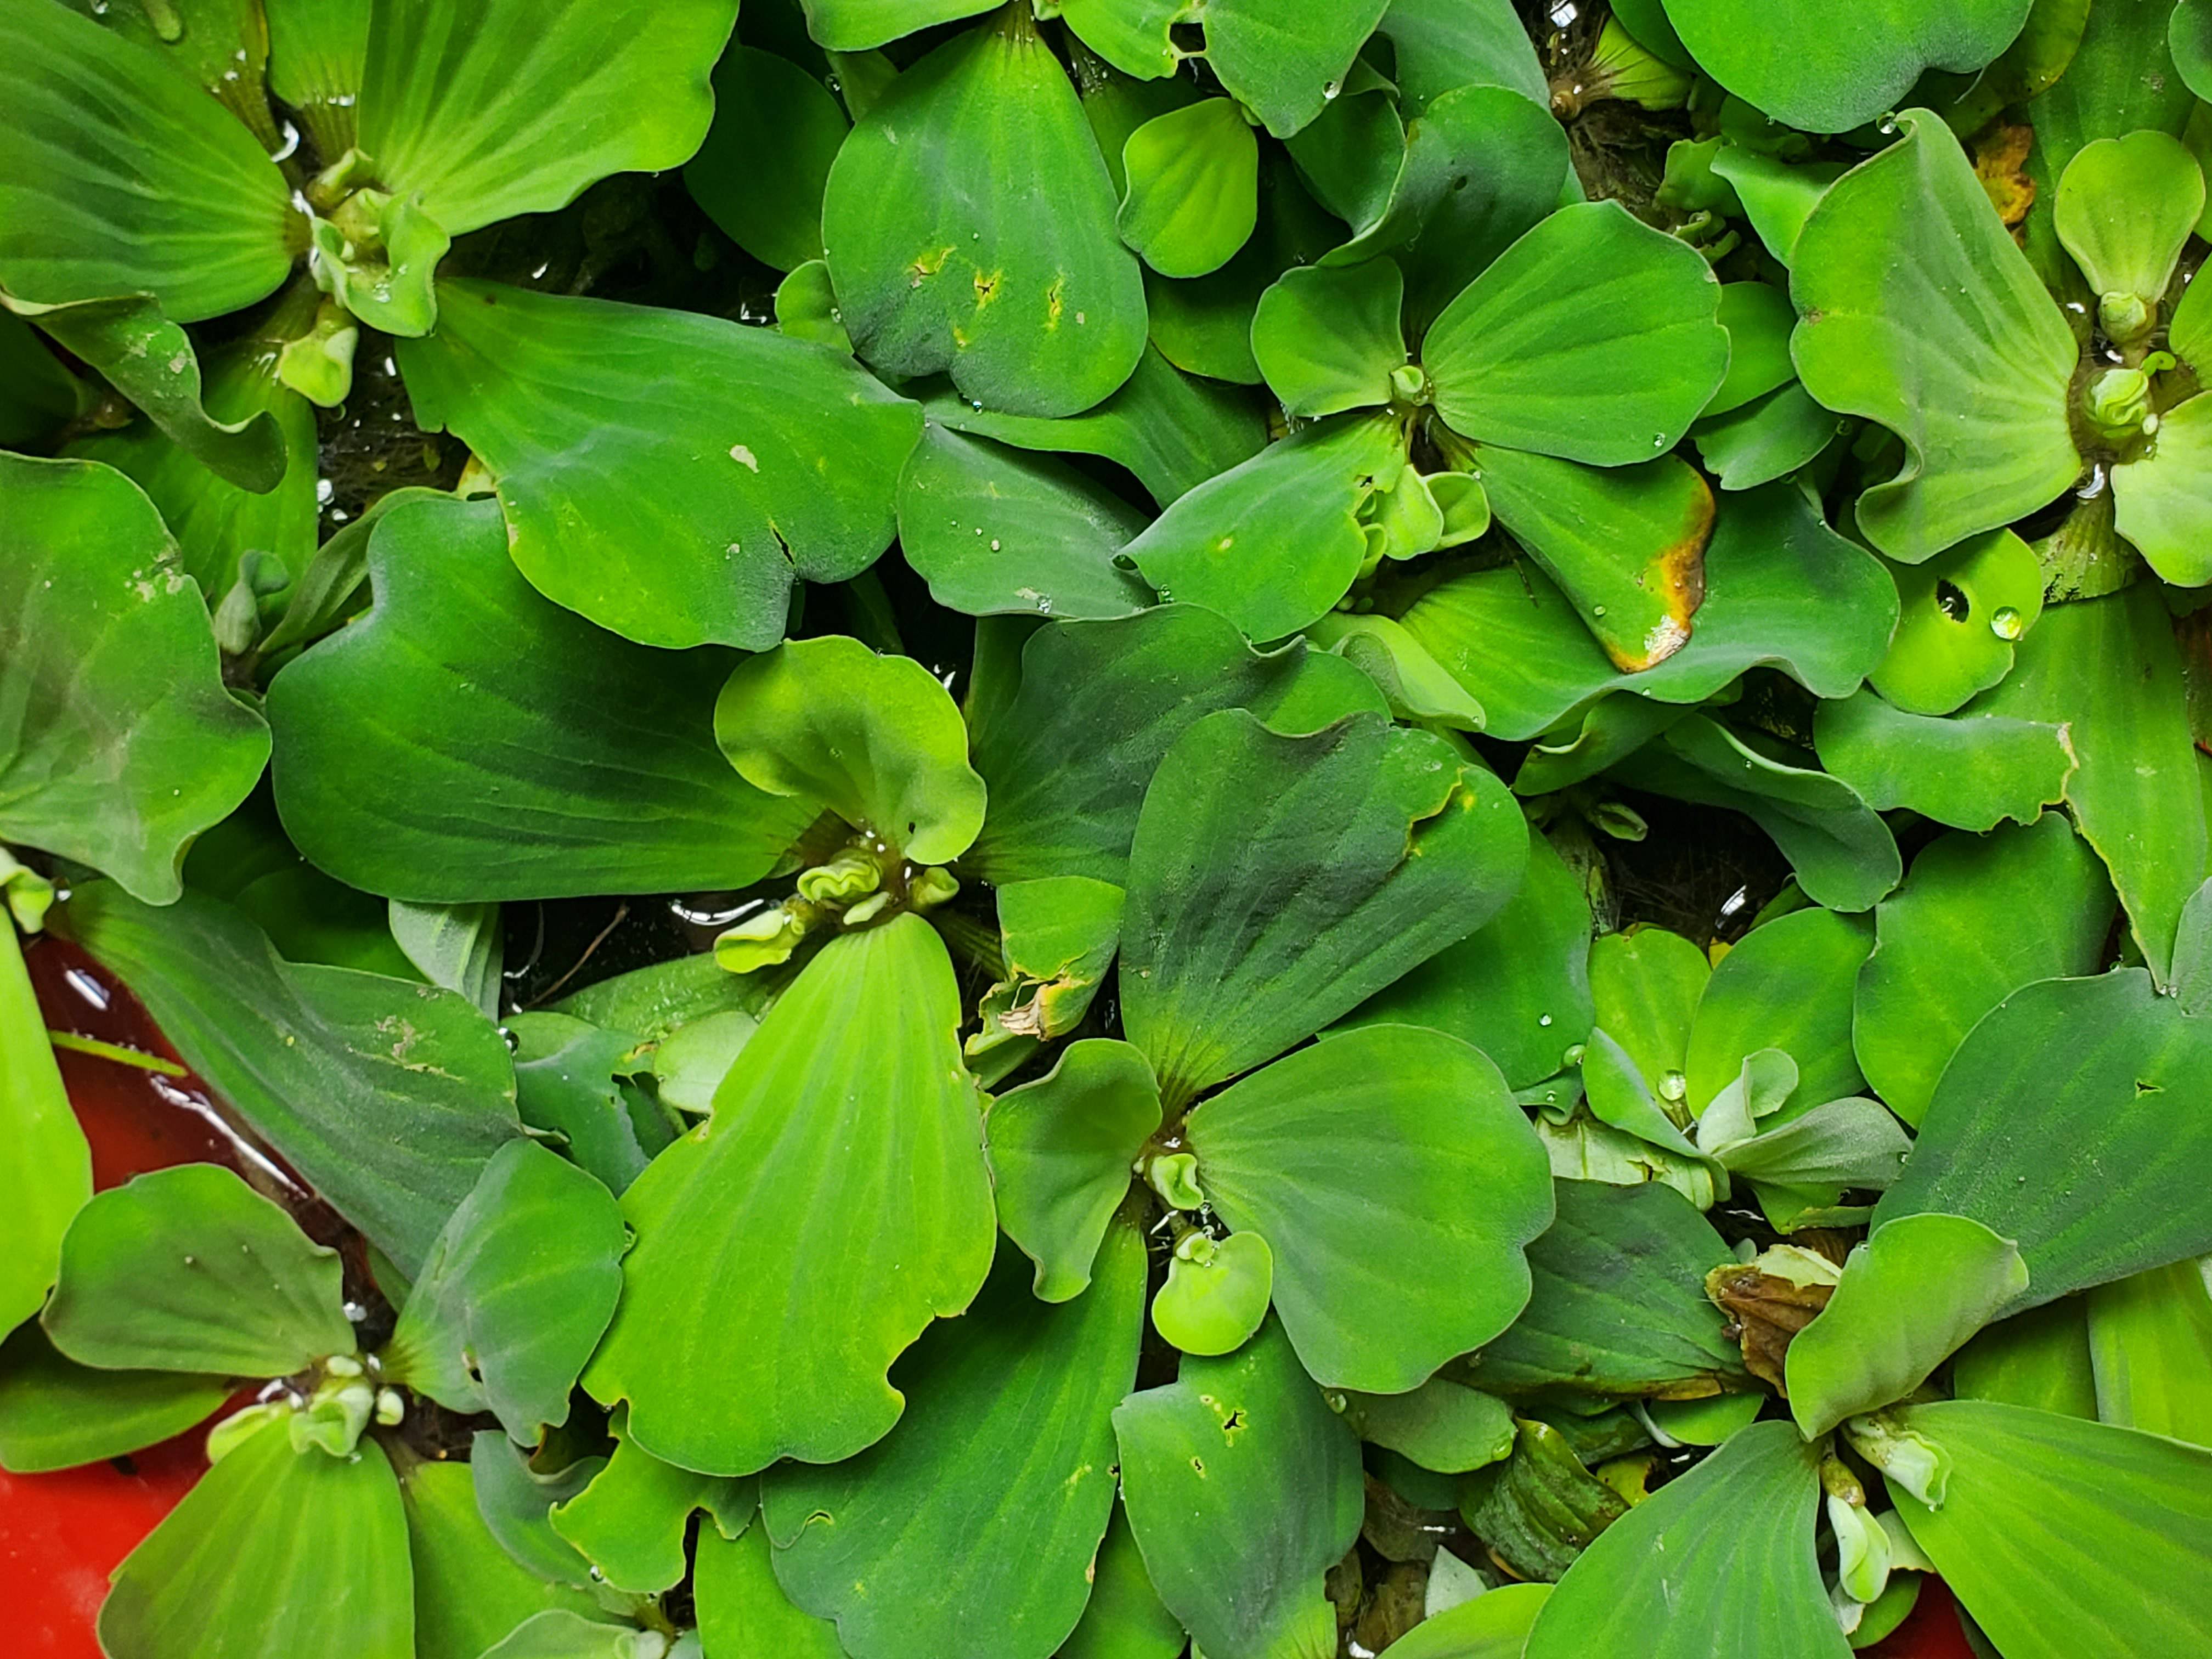
Species: Water Lettuce (Pistia stratiotes)